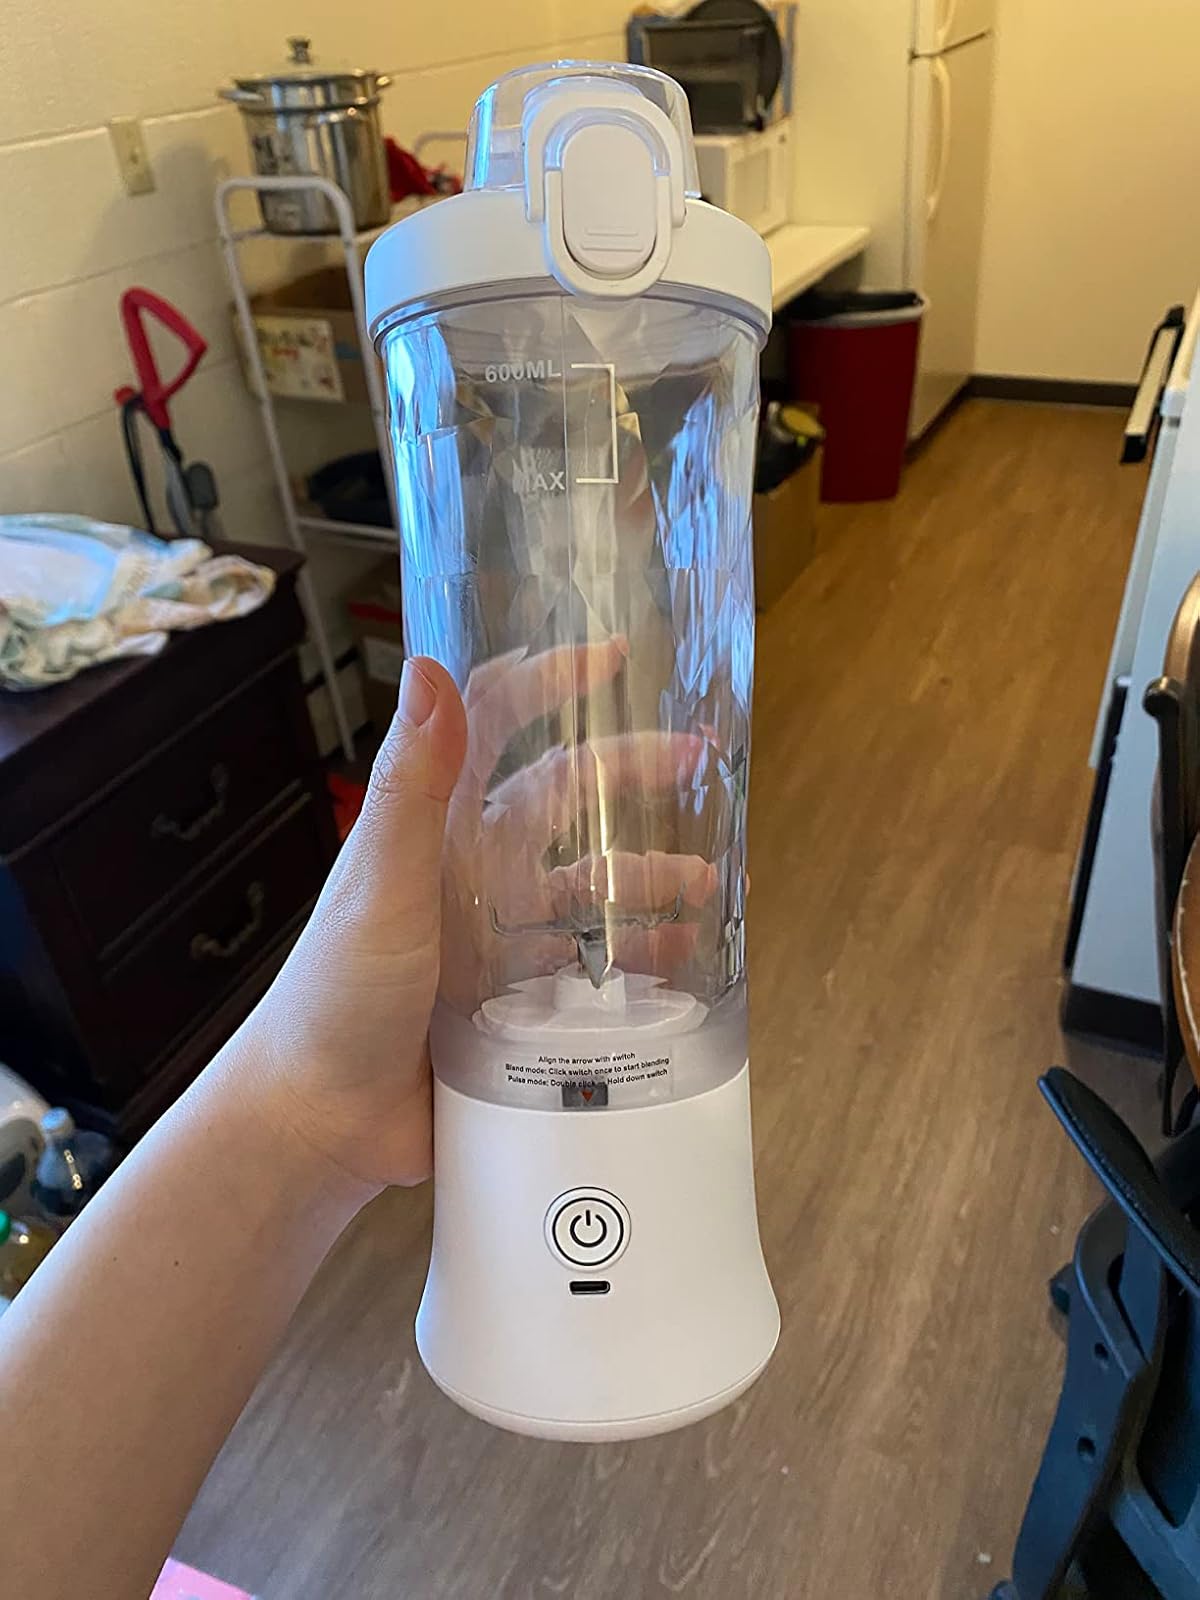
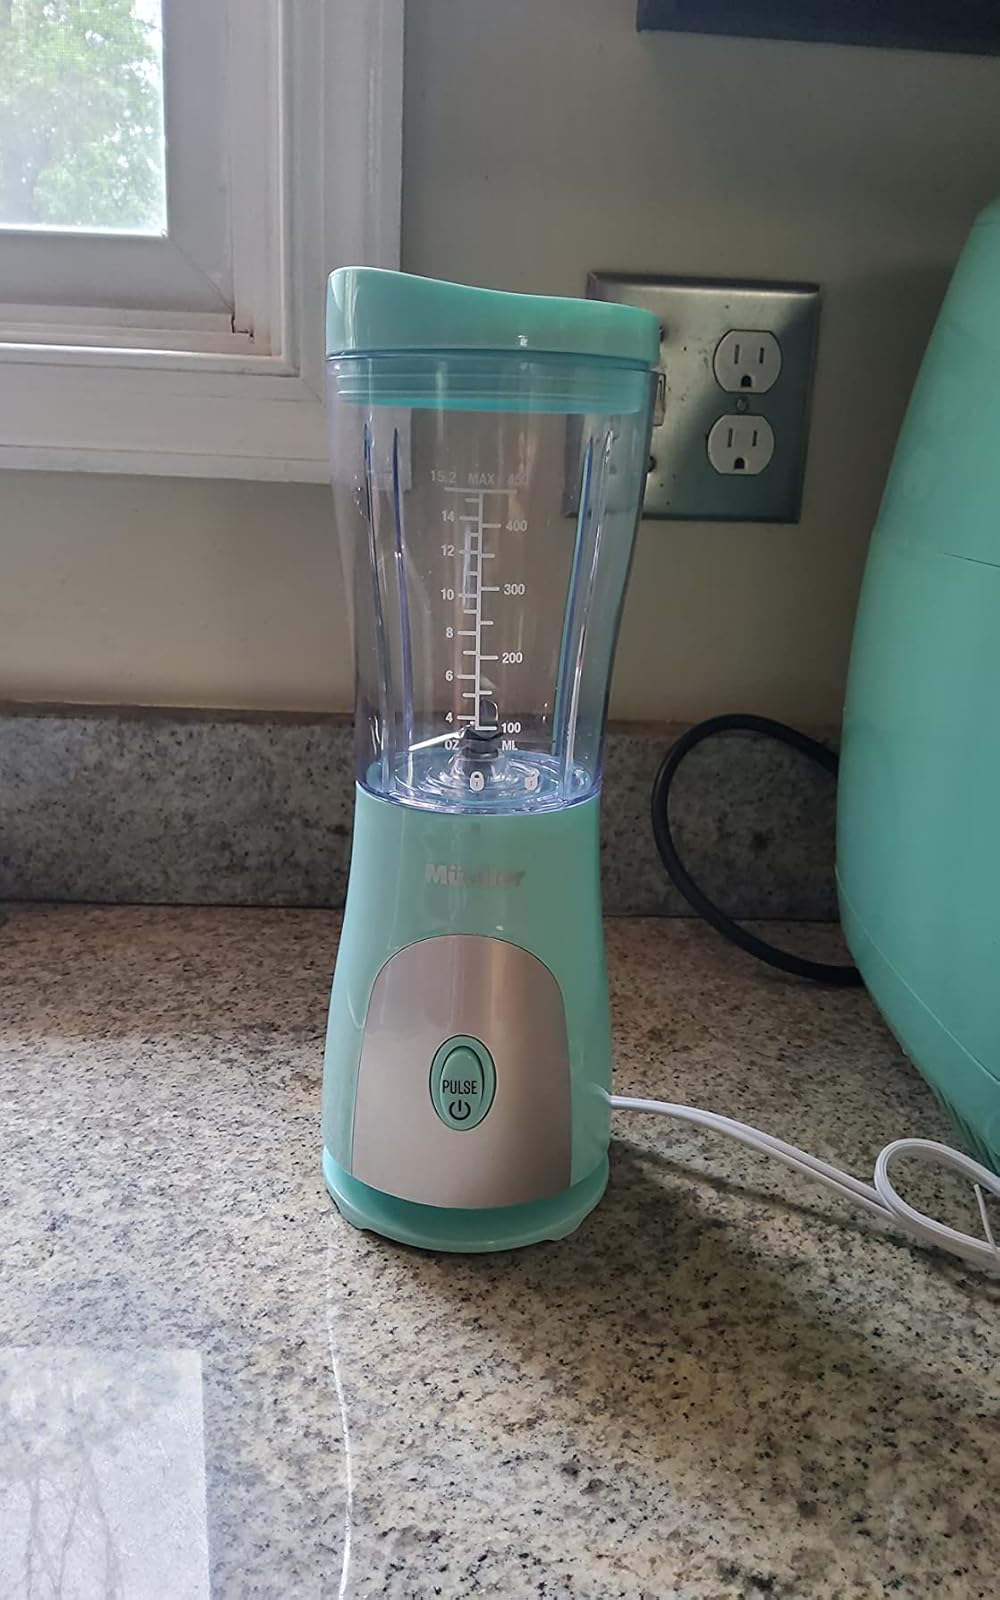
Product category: items_blender
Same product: no